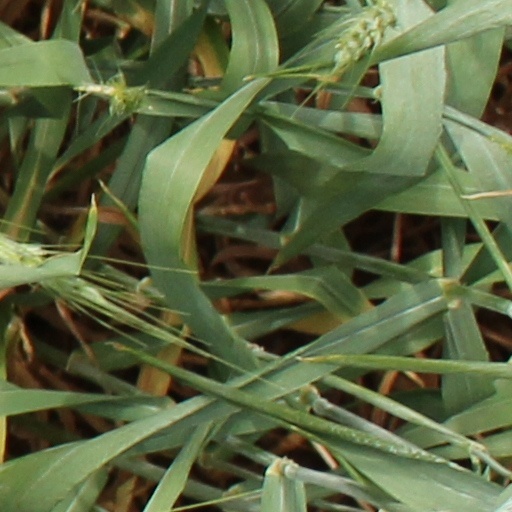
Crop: wheat